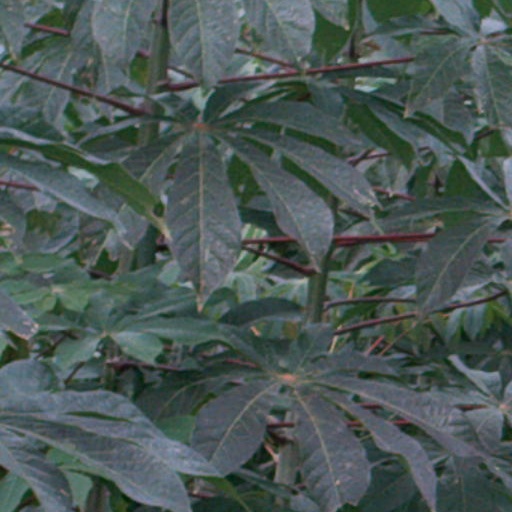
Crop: cassava